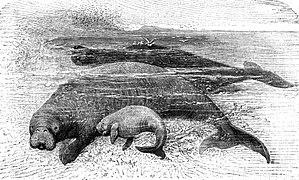
""Un mammifère récemment disparu. - Le rhytine boréal""."